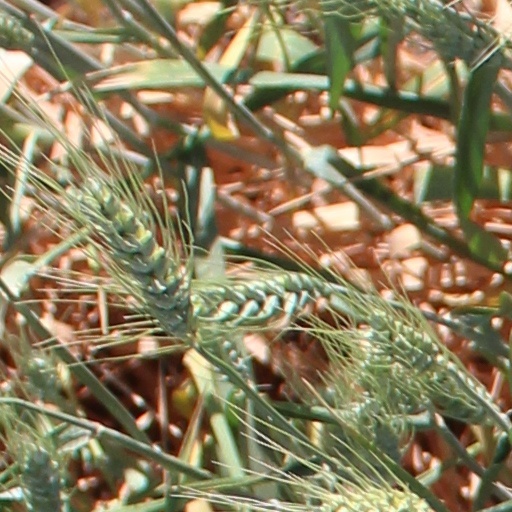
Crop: wheat